Huta Ludwików

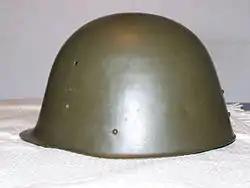
The wz.31/50 helmet in original colours

Initially the company was very successful and the new Kielce-based works have soon outgrown the original works at Suchedniów. However, the Great Depression stroke the company hard. In 1927 the owners had to split the company and 96% of shares of the Huta Ludwików were taken over by the Huta Pokój in Bytom, the largest steel company of Poland at that time. The new management, since 1931 led by Otmar Kwieciński, quickly restructured the factory and started expanding the product range to include more complex products. It also started to compete for renewed contracts with the Polish Army. In 1934 the first large success came: the newly renamed "Huta Ludwików Corporation" became the sole producer of the new Hełm wz. 31 military helmet. Until 1939 over 300,000 were delivered. Another success came in 1936, when Huta Ludwików won another government contract, this time for the sabres for the cavalry. The Szabla wz. 34 was one of the best swords of the 20th century and was dubbed "ludwikówka", after the name of the company. Roughly 40,000 were delivered by the end of 1939. Also in 1936 the executives have signed a large contract with the Polish State Railways for delivery of thousands of railroad switches and signals. Soon afterwards additional contracts were signed for production of aerial bombs, grenade casings and